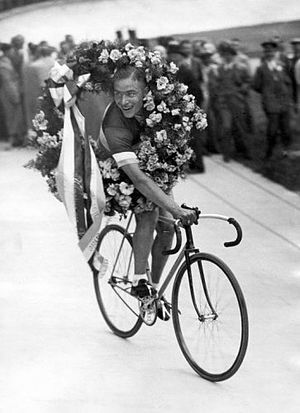
Jan Pijnenburg
Johannes Baptist Norbertus Pijnenborg var en cykelrytter fra Holland. Han kørte primært banecykling, og vandt i 1928 sølvmedalje ved de olympiske lege.